Jinchengjiang District

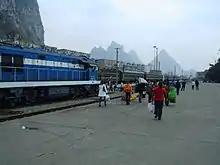
Jinchengjiang railway station

Jinchengjiang is a district and the seat of Hechi, Guangxi, China.